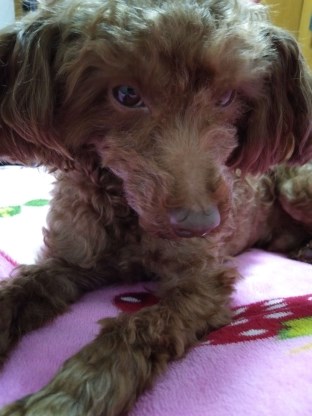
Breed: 2925-n000114-toy_poodle